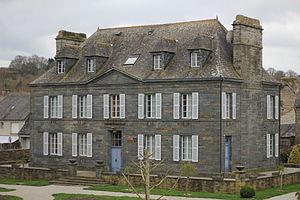
Mairie de Gouarec et ancien presbytère
Gouarec [gwaʁɛk] est une commune française, chef-lieu de canton du département des Côtes-d'Armor en région Bretagne.